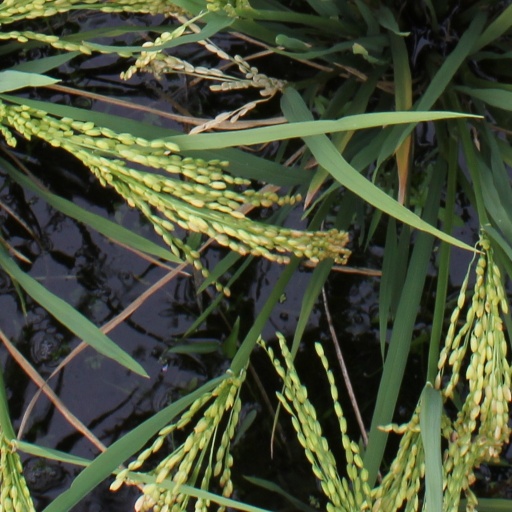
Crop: rice